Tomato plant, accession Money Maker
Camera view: vertical (180 deg); turntable rotation: 60 degrees
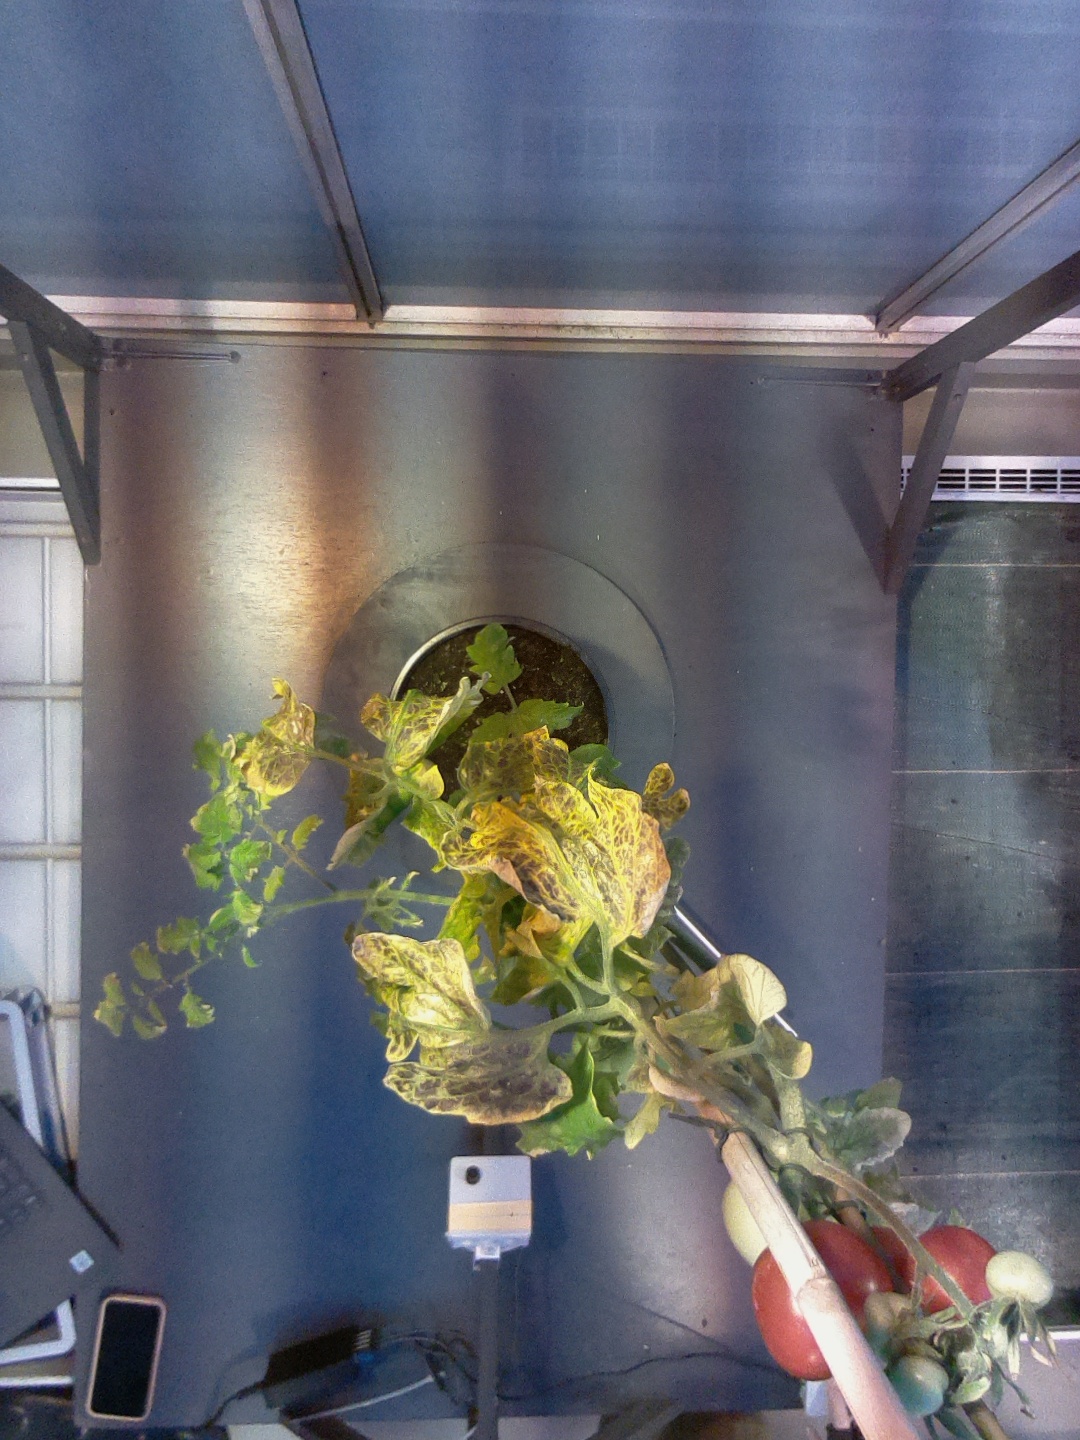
BBCH growth stage 84: 40%-50% of fruits show typical fully ripe color